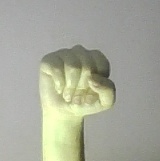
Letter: saad